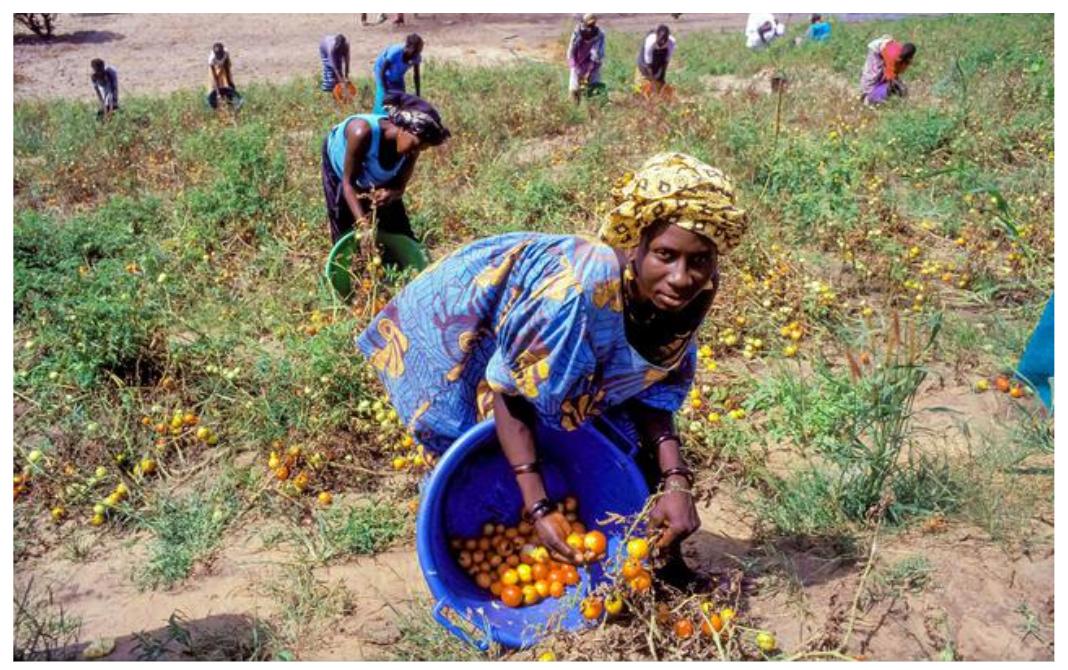
Wakulima wa mazao ya biashara wakiwa katika eneo la shambani, wakivuna mazao haya, kwa ajili ya kuyahifadhi vizuri na kuyasafirisha, ili kuyapeleka kwenye masoko mbalimbali kwa ajili ya kuuzwa kwa bei ya jumla na bei za rejareja.